Ohio Scientific

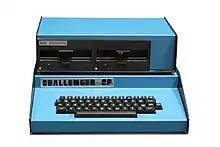
Challenger IIP, with optional dual floppy drive unit

The Challenger II series, first released in 1977, was offered in a variety of form factors and variants. The first two models, the Challenger II (model number IIV, later C2-S2) and the Challenger IIP, were based on Ohio Scientific's Model 500 single-board computer. The Challenger IIP (also rendered as "2P") has a 2-MHz MOS 6502A, while the Challenger II proper has only a 1-MHz 6502. The Challenger IIP has an integral keyboard and RF video output board but only four of Ohio Scientific's semi-proprietary S-100 expansion bus slots. The II proper meanwhile has eight such S-100 slots but lacks a keyboard or video output—relying on a terminal for interaction—and is built into a desktop form factor. The II proper also lacks a built-in cassette interface, unlike the IIP. Both Challengers came shipped with Microsoft BASIC (the IIP's was included in ROM), had 4 KB of RAM, and were compatible with all Challenger I software. A later variant of the II proper includes the built-in cassette interface and video board of the IIP and came shipped with an external full-sized keyboard.